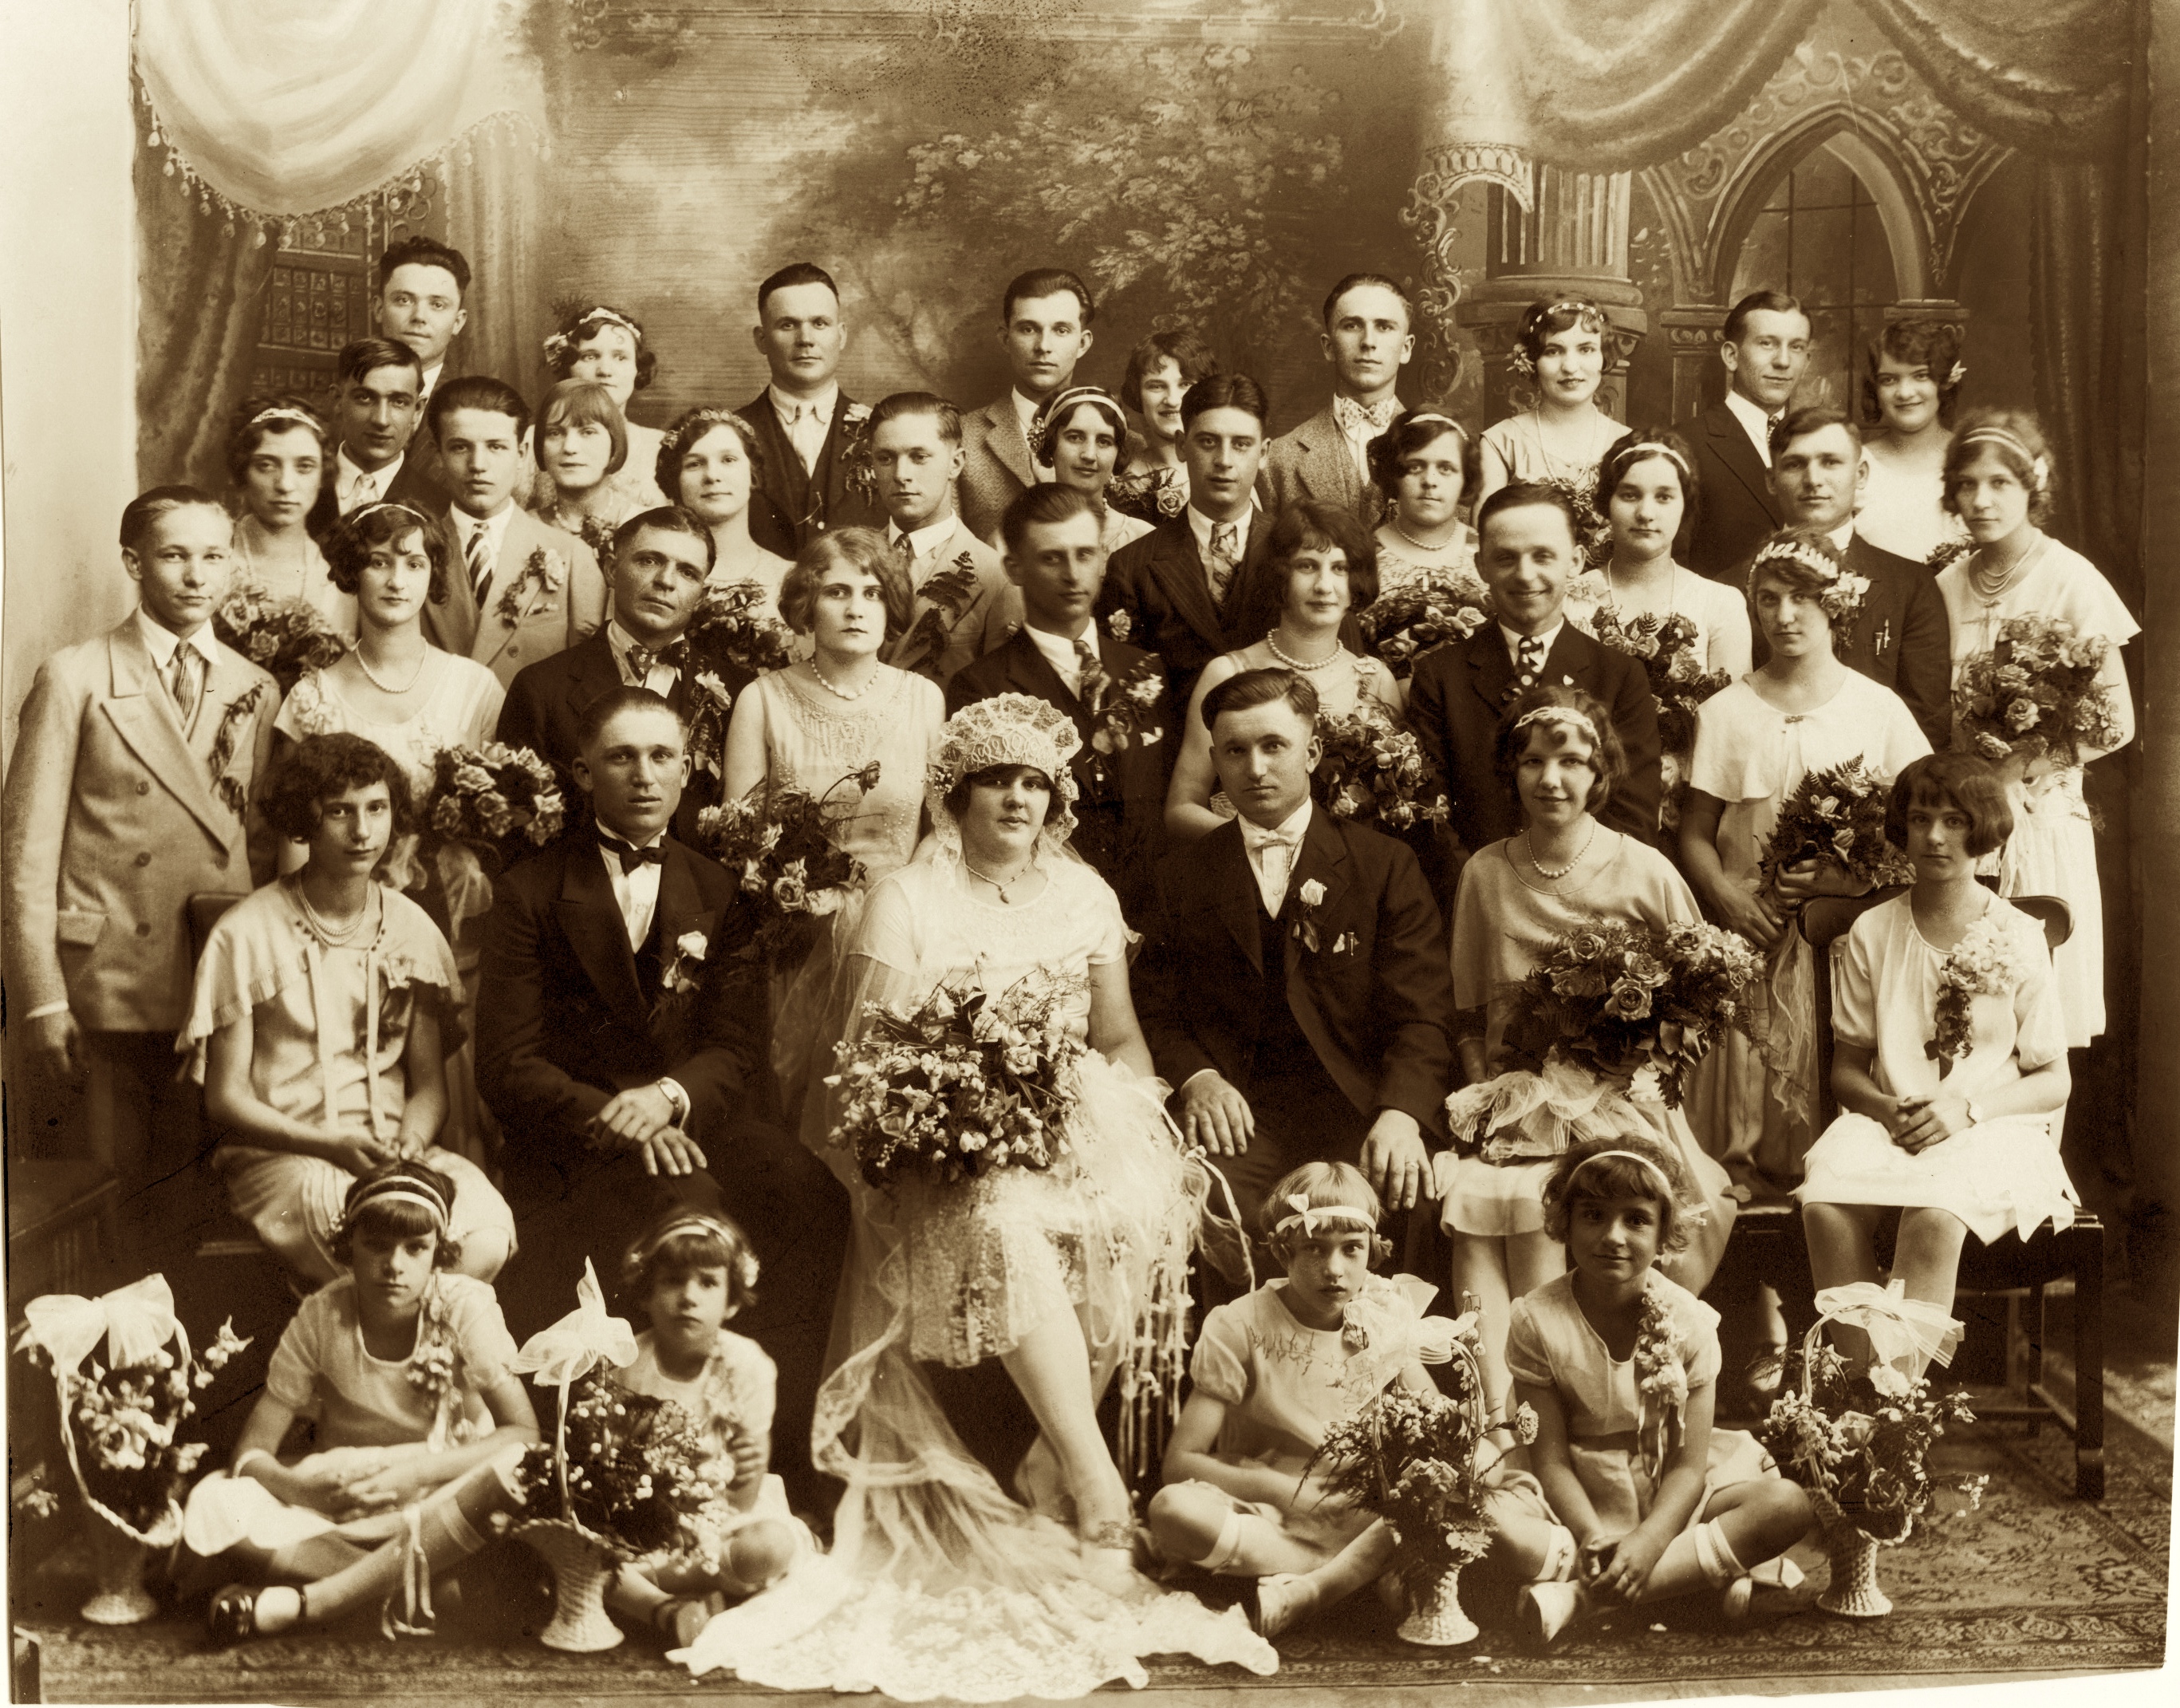
person, people, child, wedding, family, violet, photograph, history, johnsr, bratina, troop, ancient history, social group